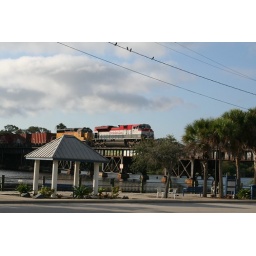
FEC 106 &amp;amp; FEC 704 cross crane quay bridge in Melbourne FL